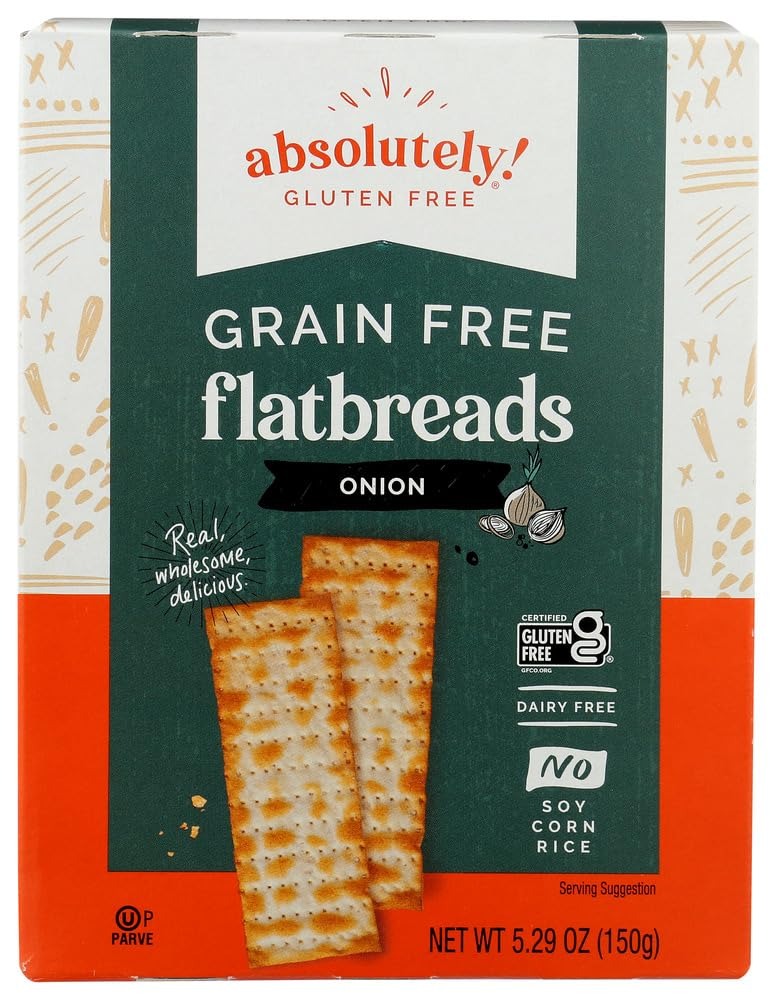
Item Name: Absolutely Gluten Free: Toasted Onion Flatbread 5 Oz. (12 Packs)
Value: 60.0
Unit: Fl Oz

Price: 5.27